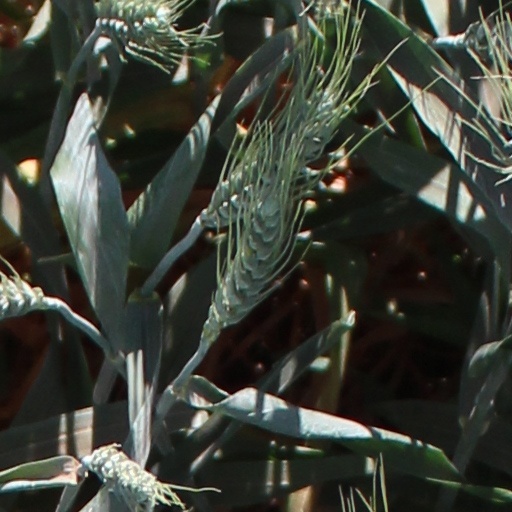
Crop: wheat